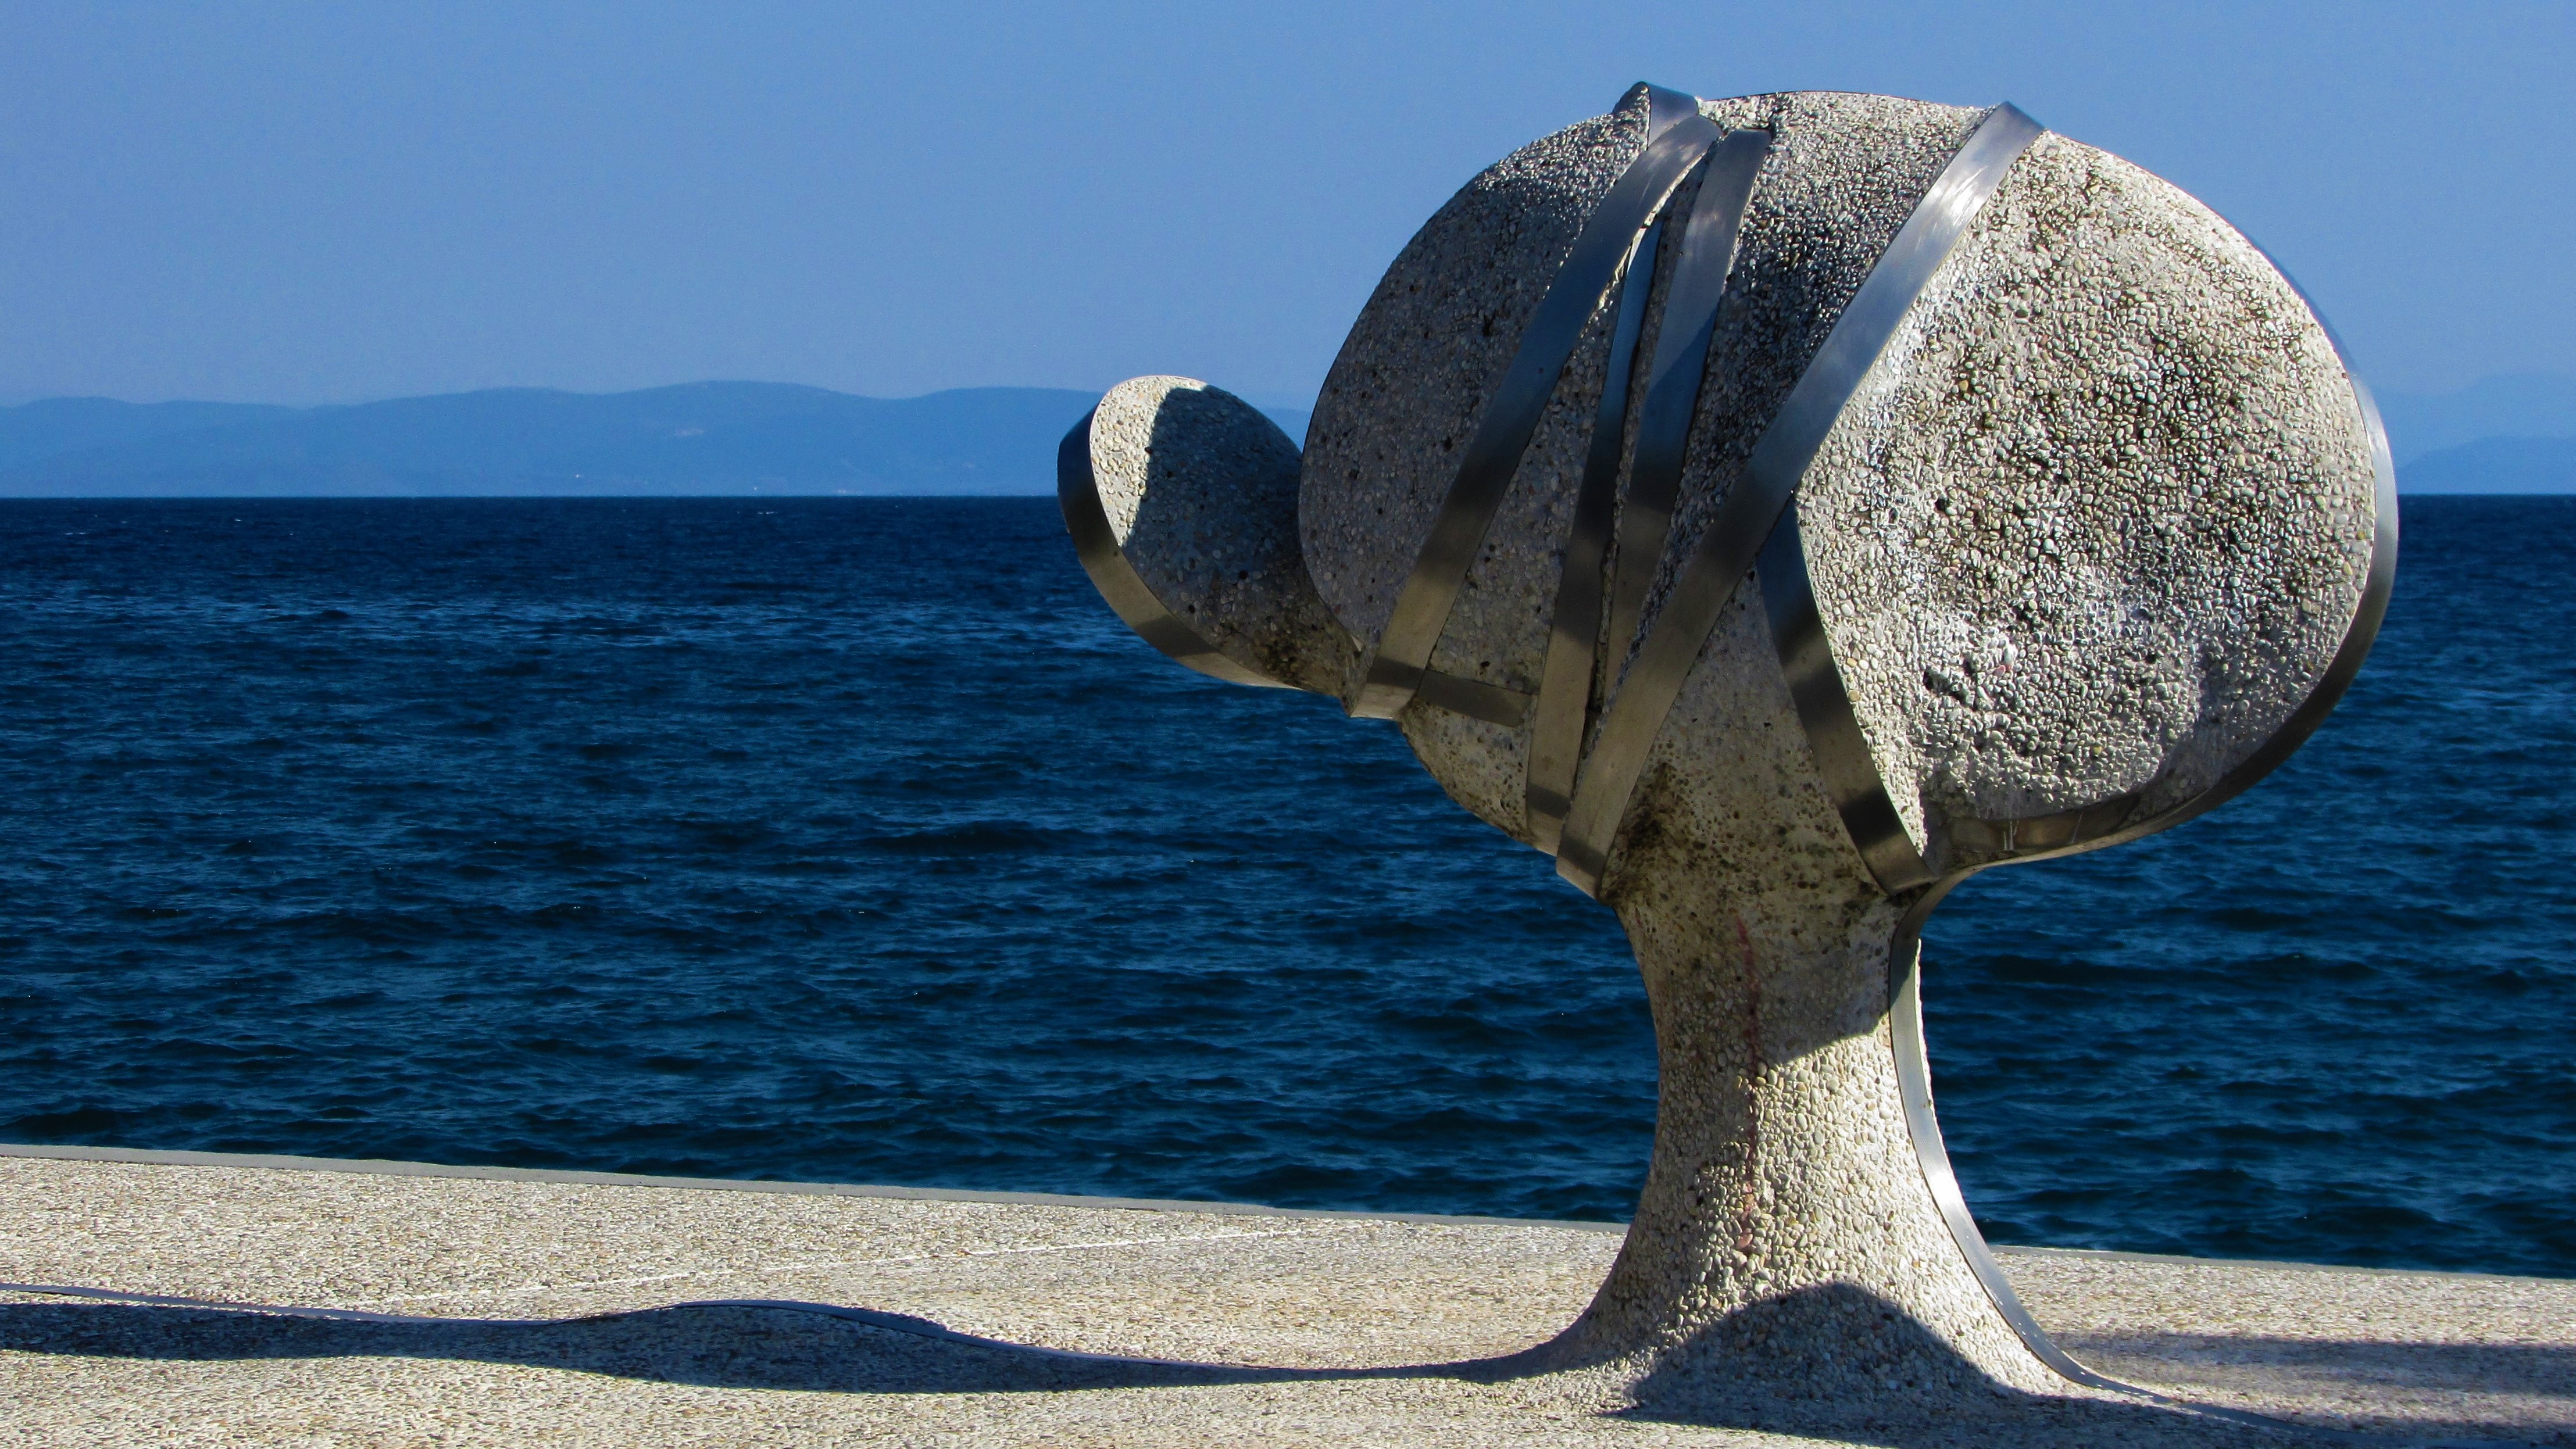
sea, sand, rock, monument, statue, blue, modern, sculpture, art, greece, volos, anavros park